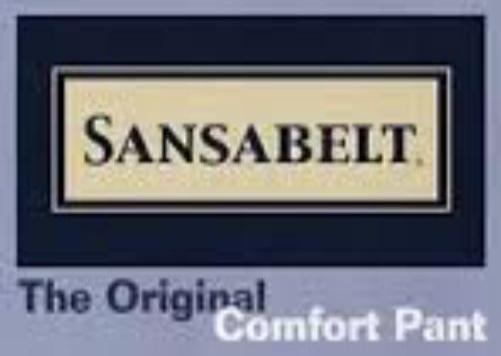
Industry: Clothes